Arturo Arrieta

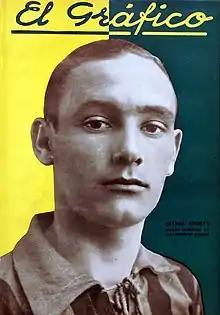
Arturo Arrieta on the cover of El Grafico in 1931

Arturo Arrieta (born 12 July 1911, date of death unknown) was an Argentine footballer. He played in five matches for the Argentina national football team from 1933 to 1935. He was also part of Argentina's squad for the 1935 South American Championship.